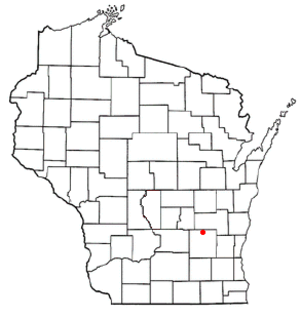
Chester est une ville des États-Unis située dans le comté de Dodge, au Wisconsin.